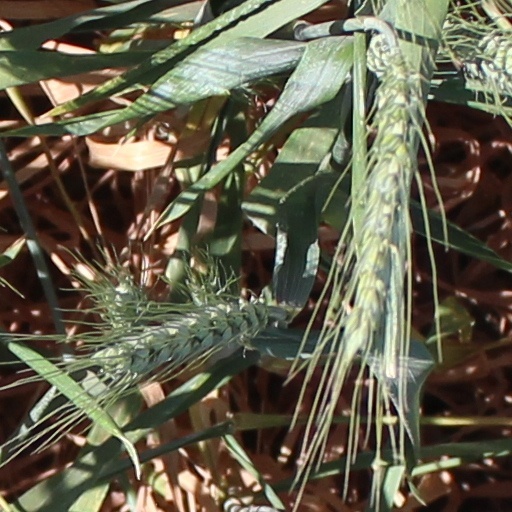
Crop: wheat